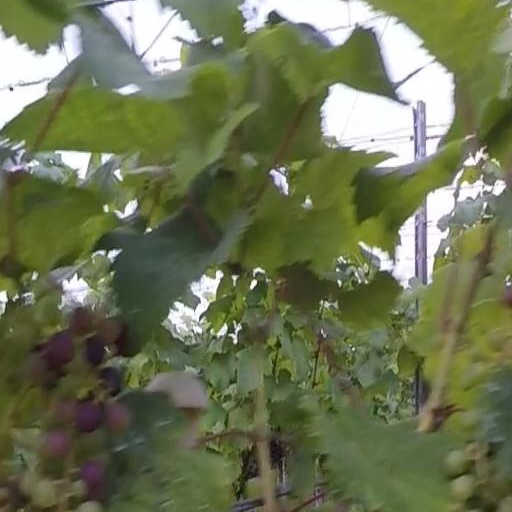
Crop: grape